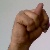
The image shows a hand gesture representing the letter 'N' in Indian Sign Language.